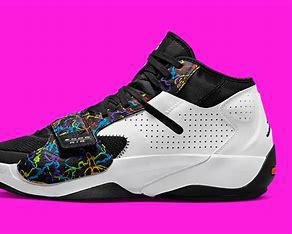
Brand: Jordan
Model: Zion 2